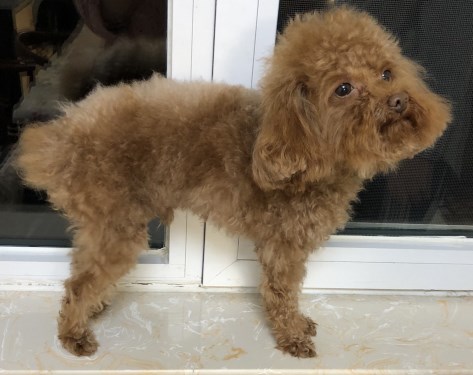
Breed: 7449-n000128-teddy